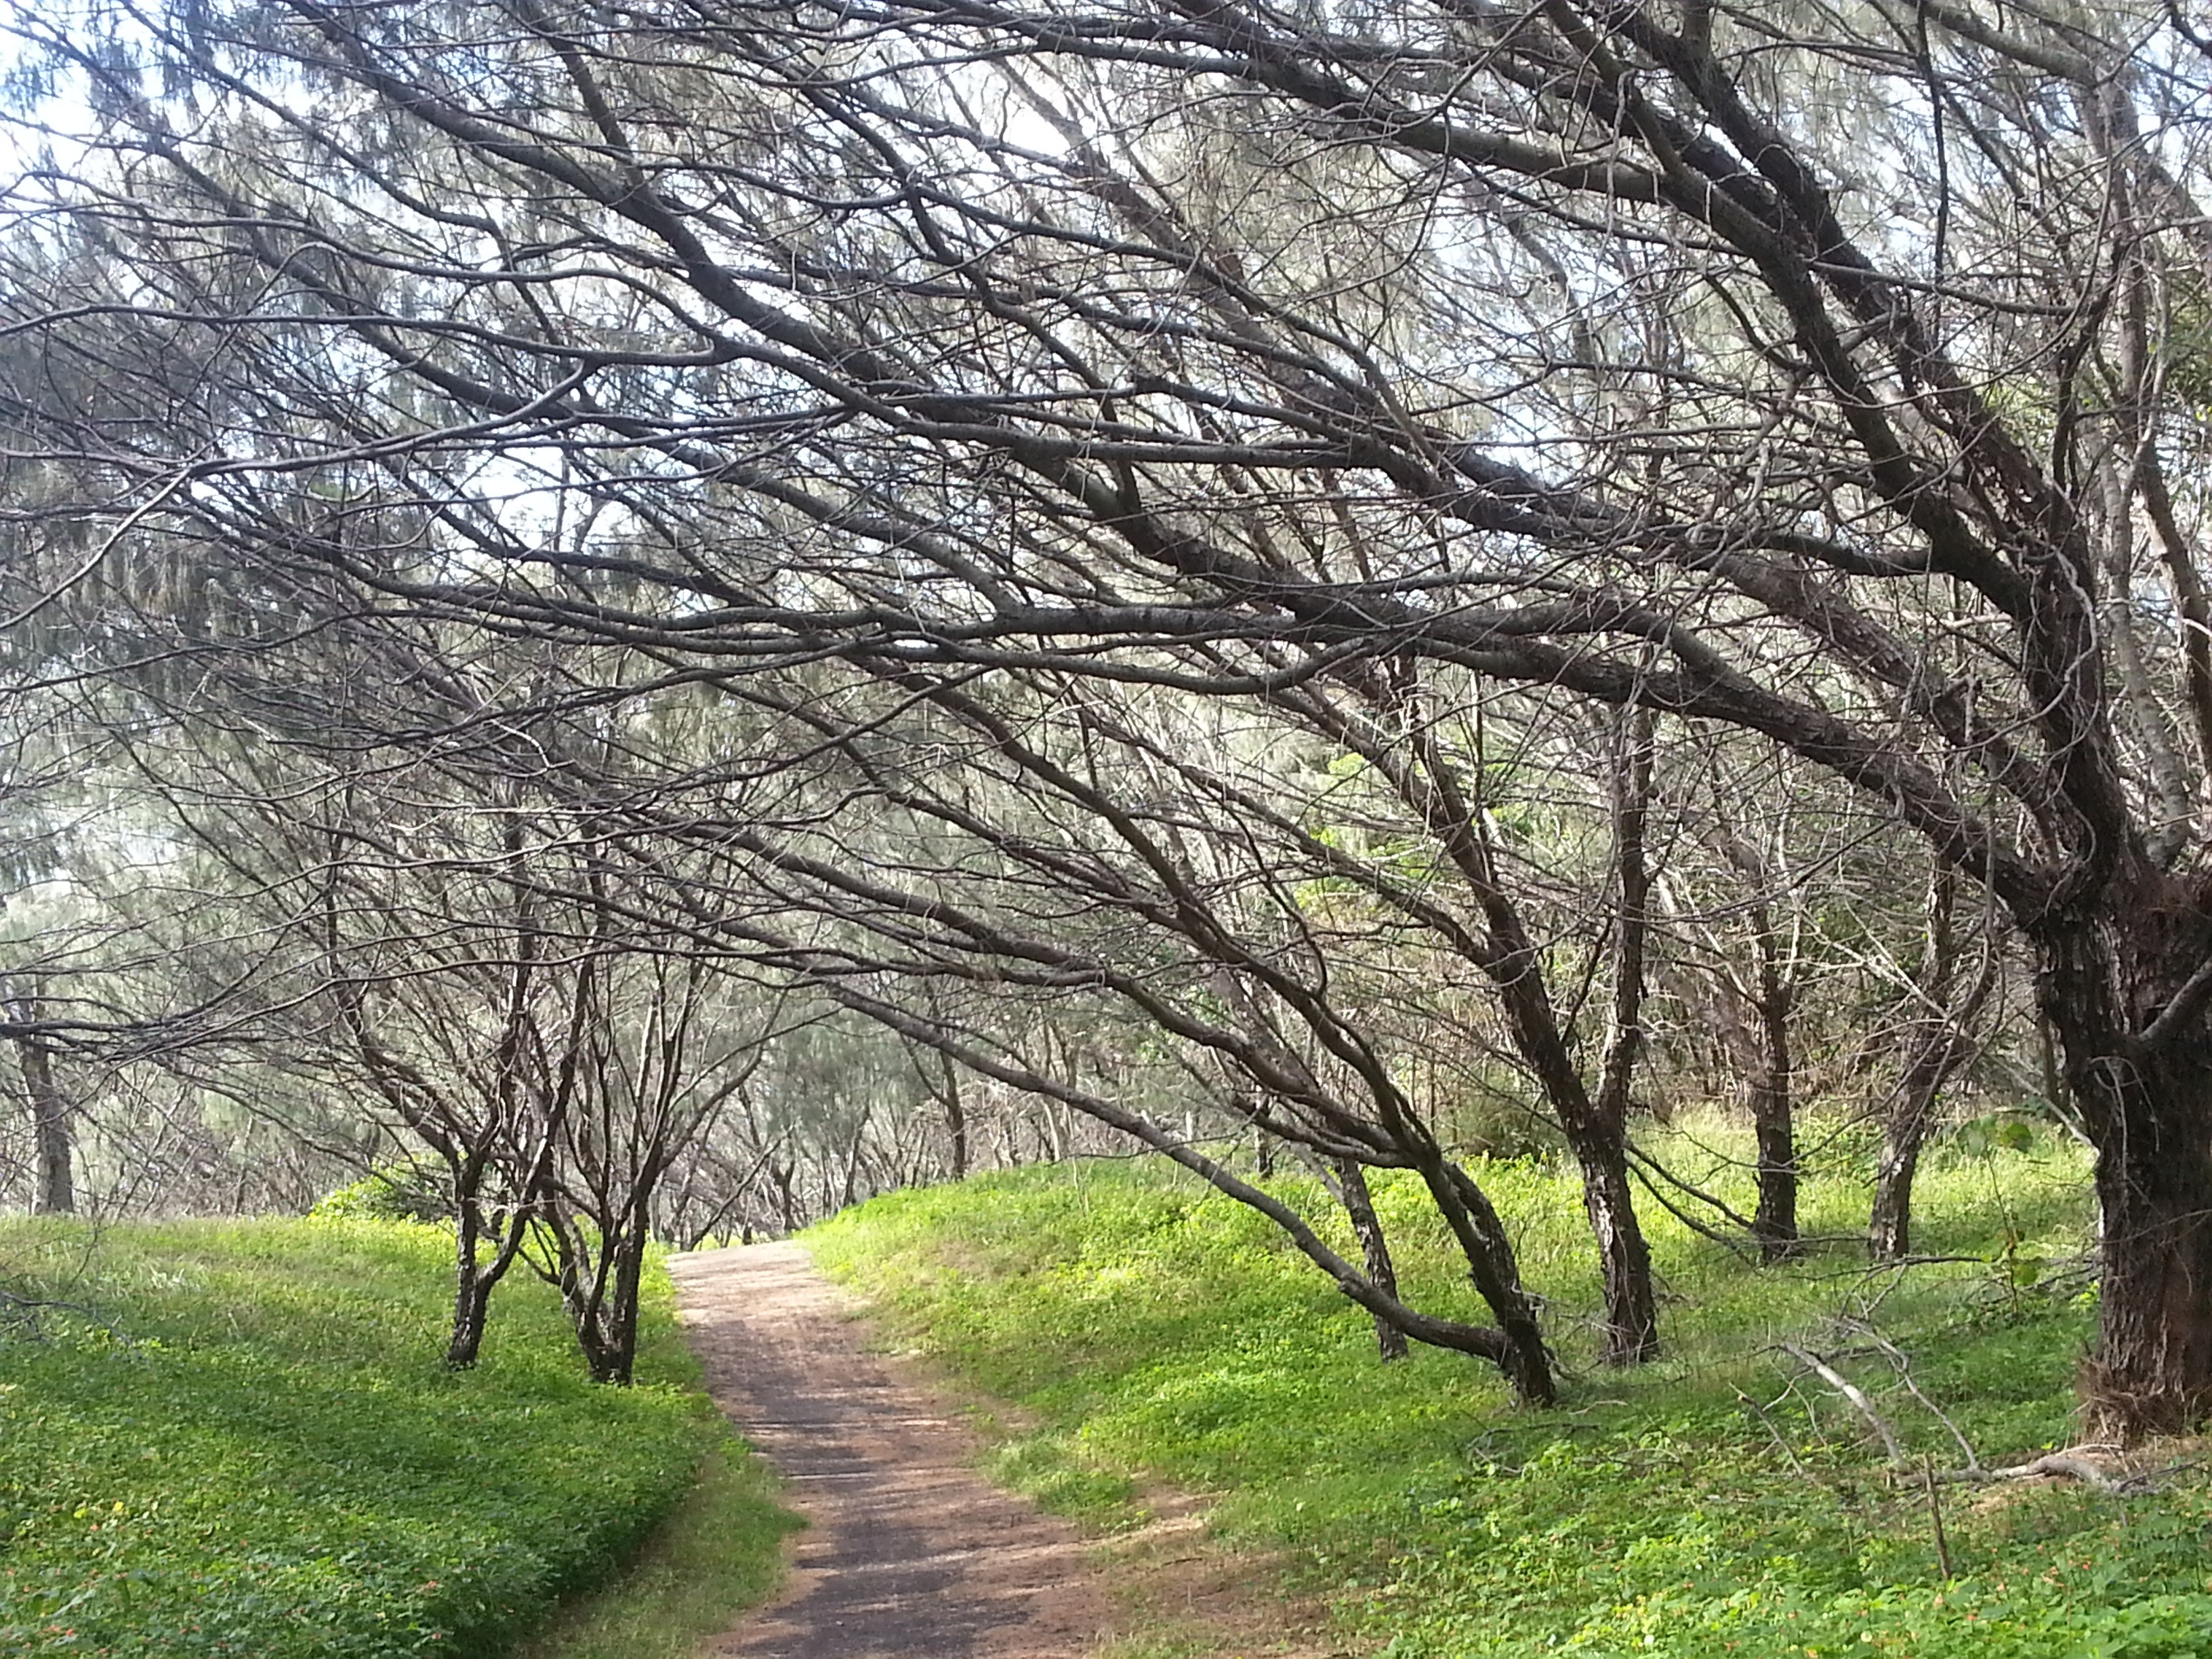
tree, nature, forest, path, branch, blossom, plant, meadow, flower, green, trees, woods, woodland, forest path, rural area, woody plant, woodland path